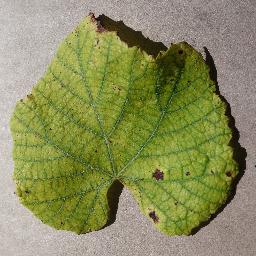
Label: Grape___Leaf_blight_(Isariopsis_Leaf_Spot)